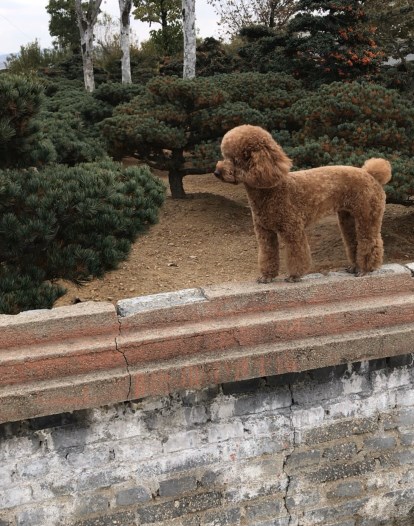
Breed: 7449-n000128-teddy